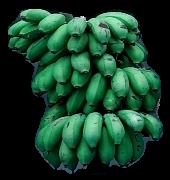
Variety: rasbale
Grade: grade2